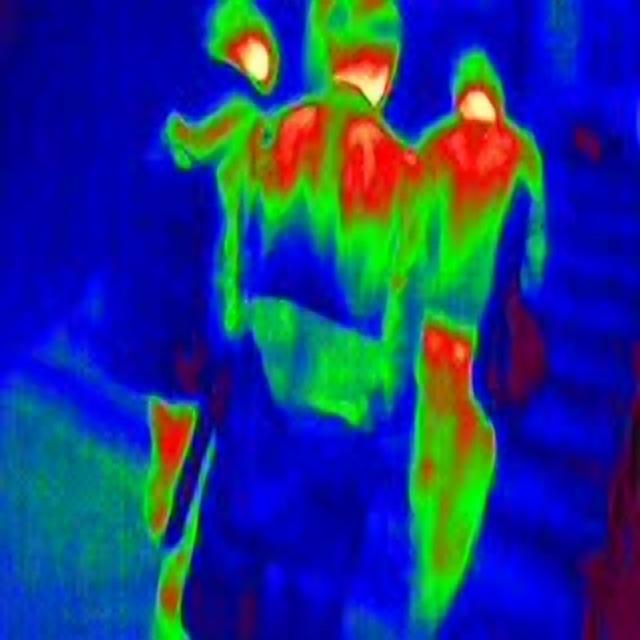
Detected objects:
label: person
label: person
label: person